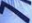
Number: 7